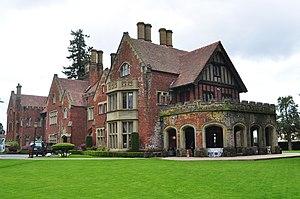
La liste des adaptations des œuvres de Stephen King recense les films, téléfilms, séries télévisées, bandes dessinées et œuvres théâtrales ou musicales adaptés de romans ou de nouvelles écrits par cet auteur.